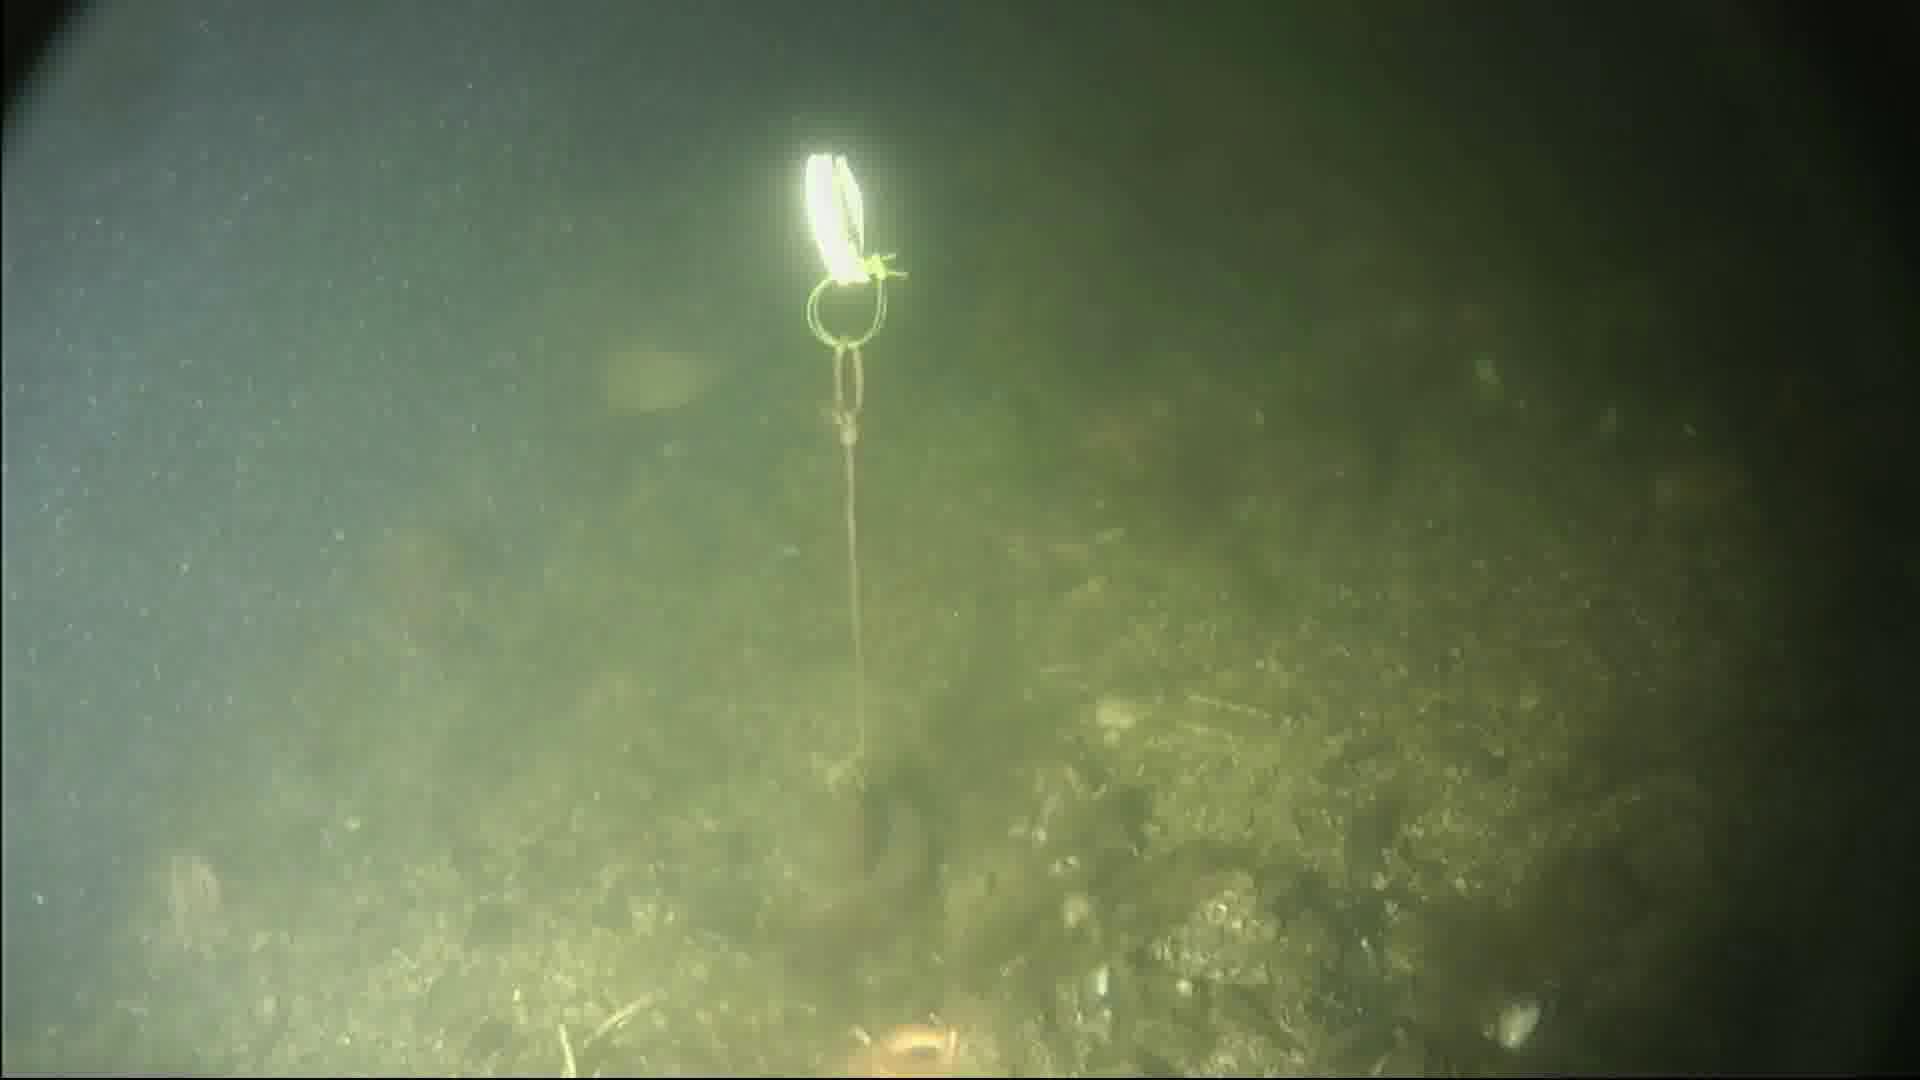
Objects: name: fish
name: starfish